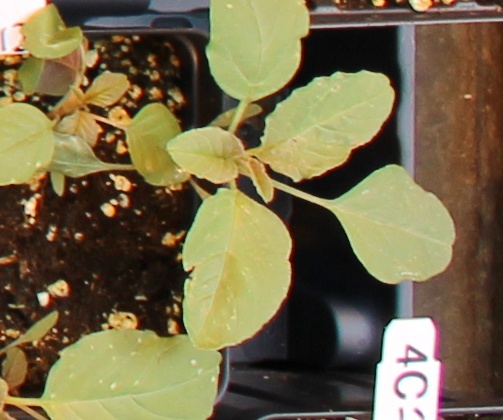
Label: Palmer Amaranth